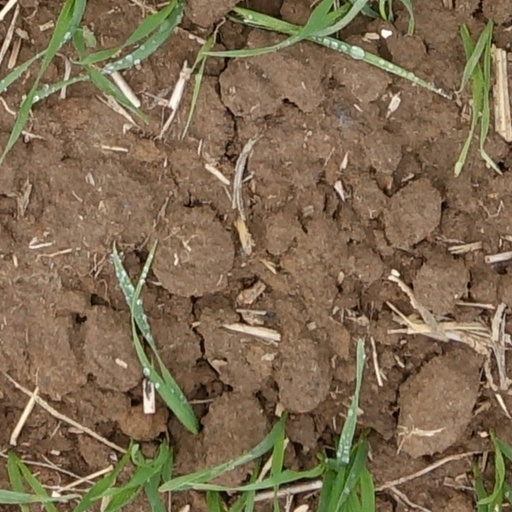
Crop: wheat